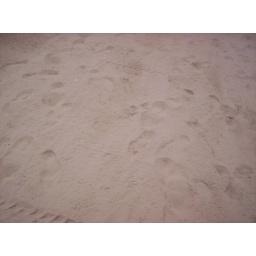
Interesting photo of footprints in the sand at the beach in/by Olive Park.